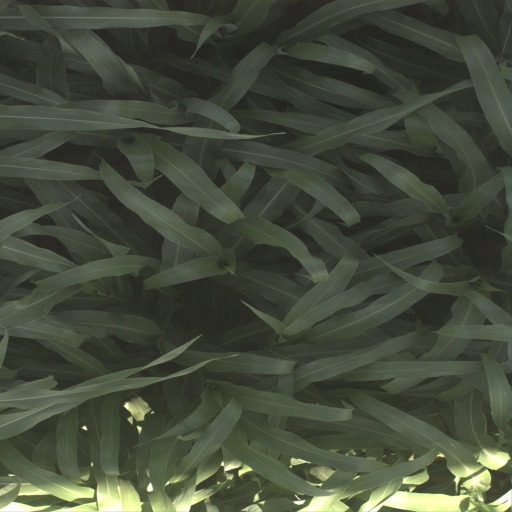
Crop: sorghum